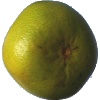
Label: Pomelo Sweetie 1